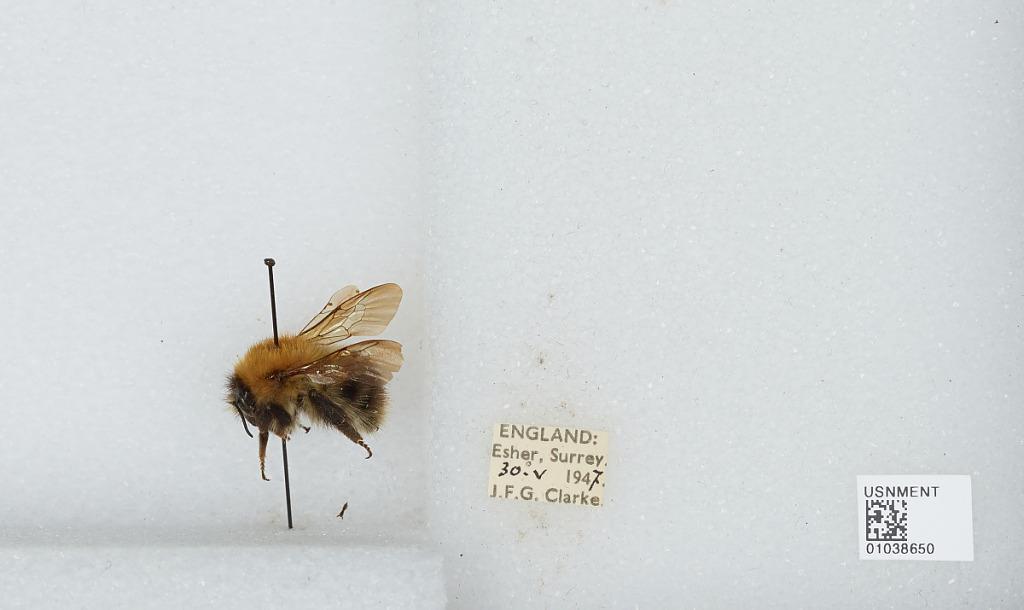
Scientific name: Bombus (Thoracobombus) pascuorum (Scopoli)
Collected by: J. Clarke
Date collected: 1947-5-30
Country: United Kingdom
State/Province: England
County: Surrey
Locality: Esher
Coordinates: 51.3691, -0.365